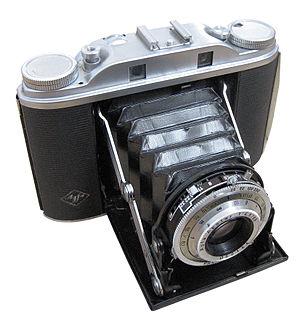
Un « moyen format » est un appareil photographique utilisant un format de films ou de capteur de 6 x 4,5 cm à 6 x 24 cm. Les principaux sont le Fujifilm GFX, l'Hasselblad, le Pentax 645Z, etc. Il se situe entre le petit format et le grand format.